Aaron Ramsdale

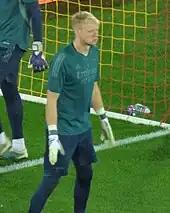
Ramsdale warming up for Arsenal in 2023

On 20 August 2021, Ramsdale signed for Premier League club Arsenal on a long-term contract. He made his debut away to West Bromwich Albion in the 2021–22 EFL Cup five days later, and kept a clean sheet as Arsenal won 6–0. He made his Premier League debut on 11 September and kept another clean sheet as Arsenal defeated Norwich City 1–0 at the Emirates Stadium. After a run of clean sheets in the league, he conceded his first goal in a 3–1 home win against Tottenham Hotspur in the North London derby on 26 September. In a 2–0 away win against Leicester City on 30 October, he was highly praised for one of his saves and overall performance by pundits including former Manchester United goalkeeper Peter Schmeichel, who described his save from a James Maddison free kick as the "best save I've seen for years". In November 2021, following a string of impressive performances, Ramsdale was one of eight players to be nominated for the Premier League's Player of the Month Award for October, though it was eventually awarded to Liverpool's Mohamed Salah. He was also named Arsenal's Player of the Month for October 2021, with 60% of the votes from the club's supporters. He won the award again in November with 42% of the votes. Following the departure of Bernd Leno at the beginning of the 2022–23 season, Ramsdale took the number one shirt at Arsenal.